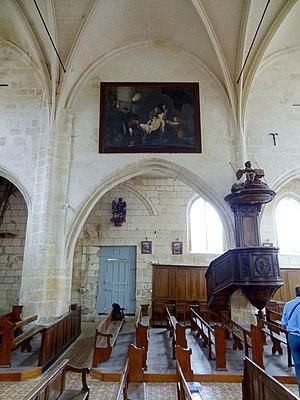
Intérieur de l'église - voir titre.
L'église Saint-Martin est une église catholique paroissiale située à Maimbeville, dans le département de l'Oise, en France. Elle a été construite sous une seule campagne pendant la première moitié du XVIᵉ siècle, dans le style gothique flamboyant. À l'extérieur, le clocher trapu et la faible hauteur des murs des bas-côtés suggèrent une modeste église rurale, et les fenêtres sans remplage évoquent une construction rustique. Le transept et l'abside autrement plus élancés paraissent en décalage avec les parties occidentales. À l'intérieur, l'église Saint-Martin s'avère tout au contraire homogène, mais également inachevée. La nef est tout aussi élevée que le chœur, et la largeur du vaisseau central est considérable. Les grandes arcades, les piliers ondulés et les voûtes d'ogives des parties orientales sont très soignés. Ainsi c'est l'ambition du projet architectural qui empêcha certainement le voûtement de la nef et des bas-côtés, et retarda l'exécution du bas-côté sud, tandis que les fenêtres semblent bien avoir possédé des réseaux flamboyants, qui semblent seulement avoir disparu.